American Nutrition Association

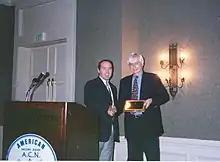
Annual conference in 2002

The organization accepted funding from for-profit corporations until 2011. In 2011 the policy was updated: